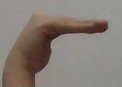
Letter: haa